All (Descendents album)

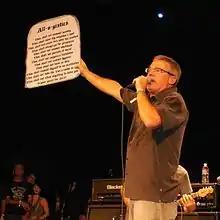
Since 1987 it has been common for Aukerman to hold up a sign displaying the "All-O-Gistics" when performing the song, as seen here in 2014.

The band supported the album with a 60-day spring 1987 tour from mid-February to mid-April that took them through the Southwestern and Southern United States, up the East Coast, into Canada to Montreal and Hamilton, then snaking westward through the Northern and Central United States before making their way northwest to Calgary and Vancouver, and finally down the West Coast of the United States back to Los Angeles; covering 29 states and 4 Canadian provinces with a total of 44 shows in 41 cities. This was followed by the 50-day summer "FinALL" tour from mid-May through the end of July, following much the same route and covering 28 states and 2 provinces, with 47 shows in 44 cities. Recordings of the band's performances on April 9 at Berkeley Square in Berkeley, California and July 13 at First Avenue in Minneapolis, Minnesota were released as the live albums "Liveage!" (1987) and "" (1989).